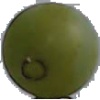
Label: Grape White 4